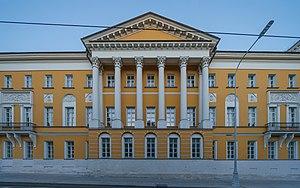
L'hôtel ou palais Dourassov est un hôtel particulier situé à Moscou au 11, boulevard Pokrovsky, dans le centre historique de la capitale. Il a été construit à la fin du XVIIIᵉ siècle pour la famille Dourassov. C'est un bel exemple d'architecture néoclassique de la fin du XVIIIᵉ siècle à Moscou. Après 1932, l'académie militaire Kouïbychev s'y est installée, aujourd'hui c'est l'un des bâtiments de l'École des hautes études en sciences économiques. L'édifice est inscrit depuis 2006 au patrimoine culturel.
Le boulevard Pokrovsky est une voie de Moscou.
L'Université nationale de recherche « École des hautes études en sciences économiques », de Moscou a été fondée en 1992 à l'initiative d'économistes russes.